Lancia Trevi

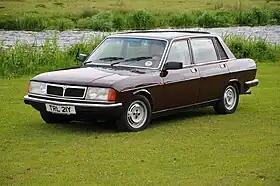
1983 Lancia Trevi

The Lancia Trevi (Type 828), initially marketed as the Lancia Beta Trevi, is a saloon car that was produced between 1980 and 1984. It has transversely mounted in-line four-cylinder engines driving the front wheels. Its engines have twin overhead camshafts and electronic ignition. The clutch is a single dry plate with diaphragm and a five-speed gearbox was standard. The suspension consists of MacPherson struts all round with coil springs and anti-roll bar. The wheels are fitted with 185/65 14 inch tyres (Pirelli P6). Steering is rack and pinion. The manufacturer's estimated fuel consumption is 29.4 mpg (9,6l/100 km) at 75 mph for the 1600 manual and 28 mpg (10,1l/100 km) at 75 mph for the 2000 manual. The 2000 fitted with an automatic transmission had an official fuel consumption of 25.4 mpg (11,1l/100 km) at 75 mph.